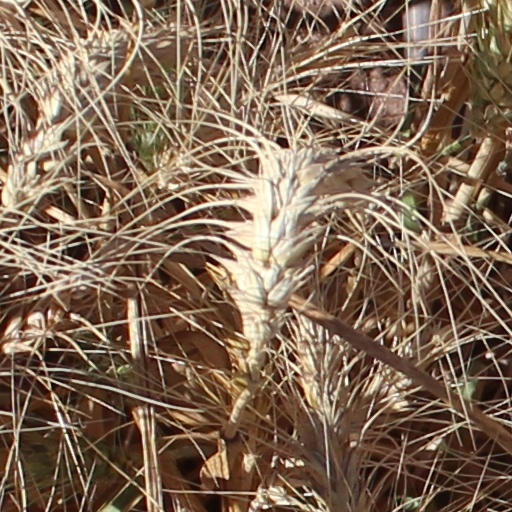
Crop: wheat